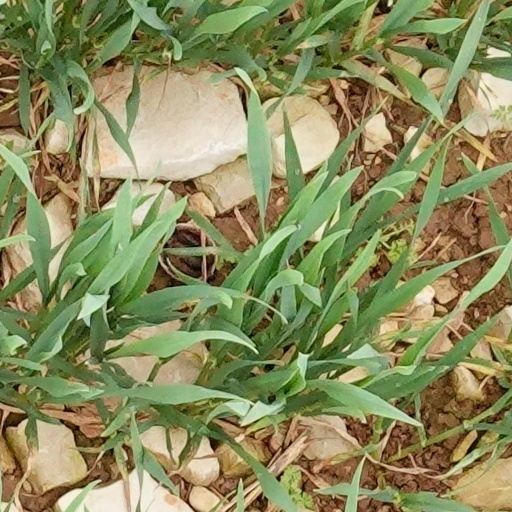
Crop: wheat